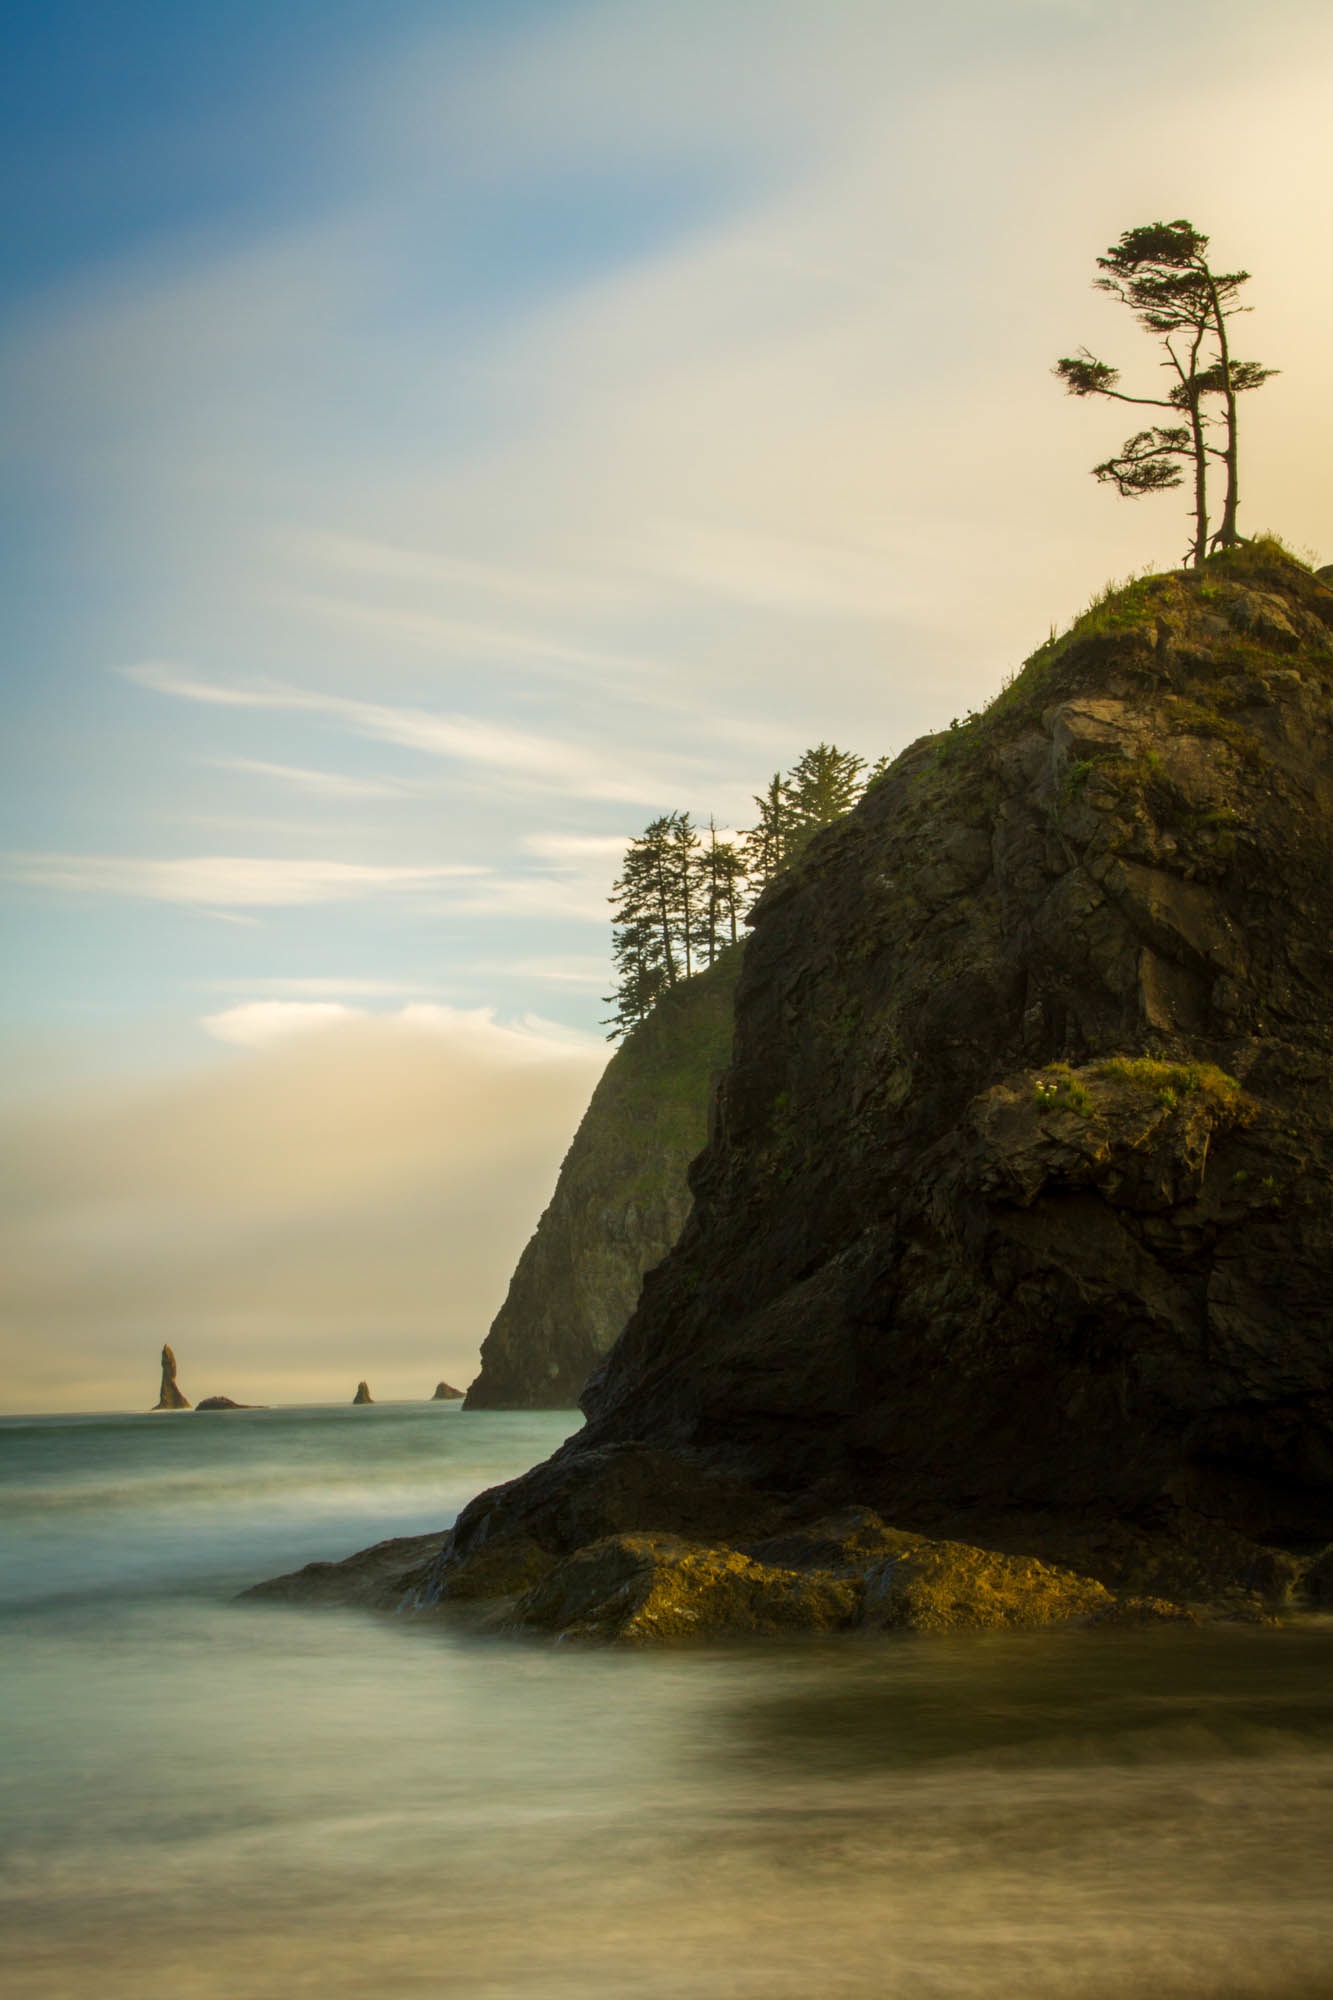
beach, landscape, sea, coast, tree, water, nature, sand, rock, ocean, horizon, cloud, sky, sunrise, sunset, sunlight, morning, hill, shore, wave, dawn, cliff, dusk, evening, cove, reflection, bay, terrain, material, body of water, cape